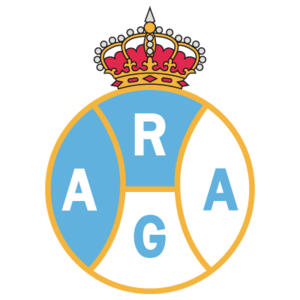
Le Koninklijke Atletieke Associatie Gent, abrégé en KAA Gent, couramment appelé AA Gent en néerlandais et La Gantoise en français, est un club de football belge fondé en 1900 et basé à Gand dans la province de Flandre Orientale.